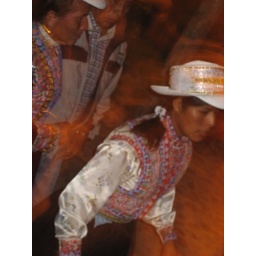
Pretty girl in pretty dress